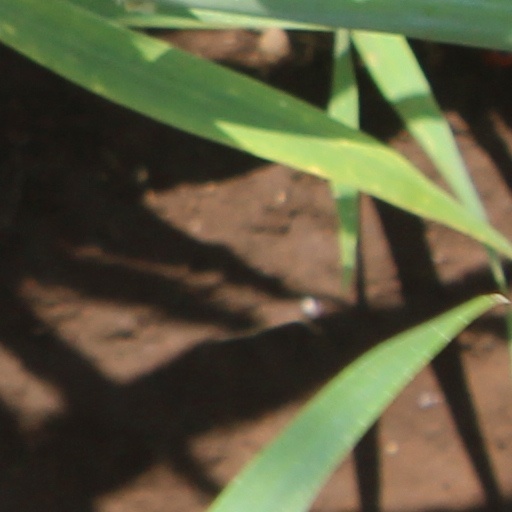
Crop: wheat